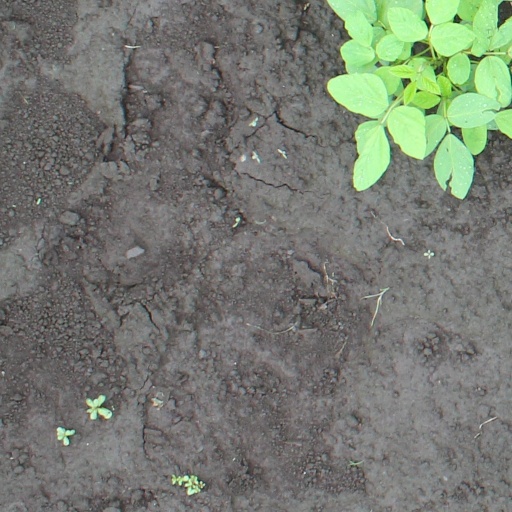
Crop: soybean